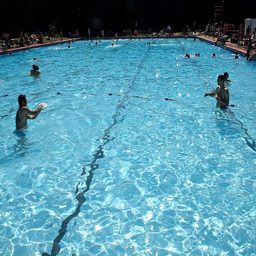
A pool full of people playing a game of  frisbee.
People are in a large pool playing frisbee.
People are playing Frisbee in a large swimming pool.
People playing with a Frisbee in a public swimming pool
A group of people swimming in a pool